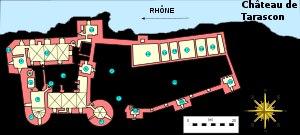
Le château de Tarascon - Centre d'art René d'Anjou - est situé en bordure du Rhône dans le département des Bouches-du-Rhône en France. Par son état remarquable de conservation, ce monument d'exception est un des plus beaux châteaux médiévaux de France et d'Europe construit au début du XVᵉ siècle, de 1400 à 1435, par les comtes de Provence-Barcelone, ducs d'Anjou, hôtes des châteaux d'Angers et de Saumur.